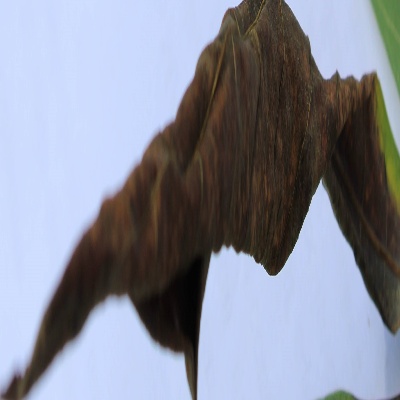
Crop: Cassava
Condition: bacterial blight